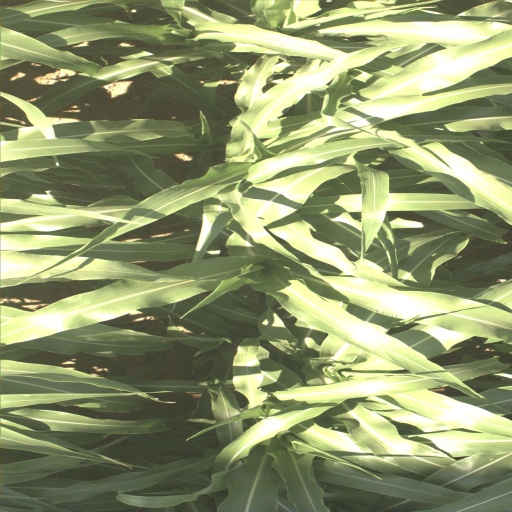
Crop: sorghum